Sidney Blackmer

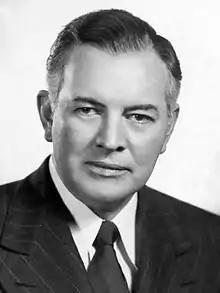
Blackmer in the 1940s

Sidney Alderman Blackmer (July 13, 1895 – October 6, 1973) was an American Broadway and film actor active between 1914 and 1971, usually in major supporting roles.